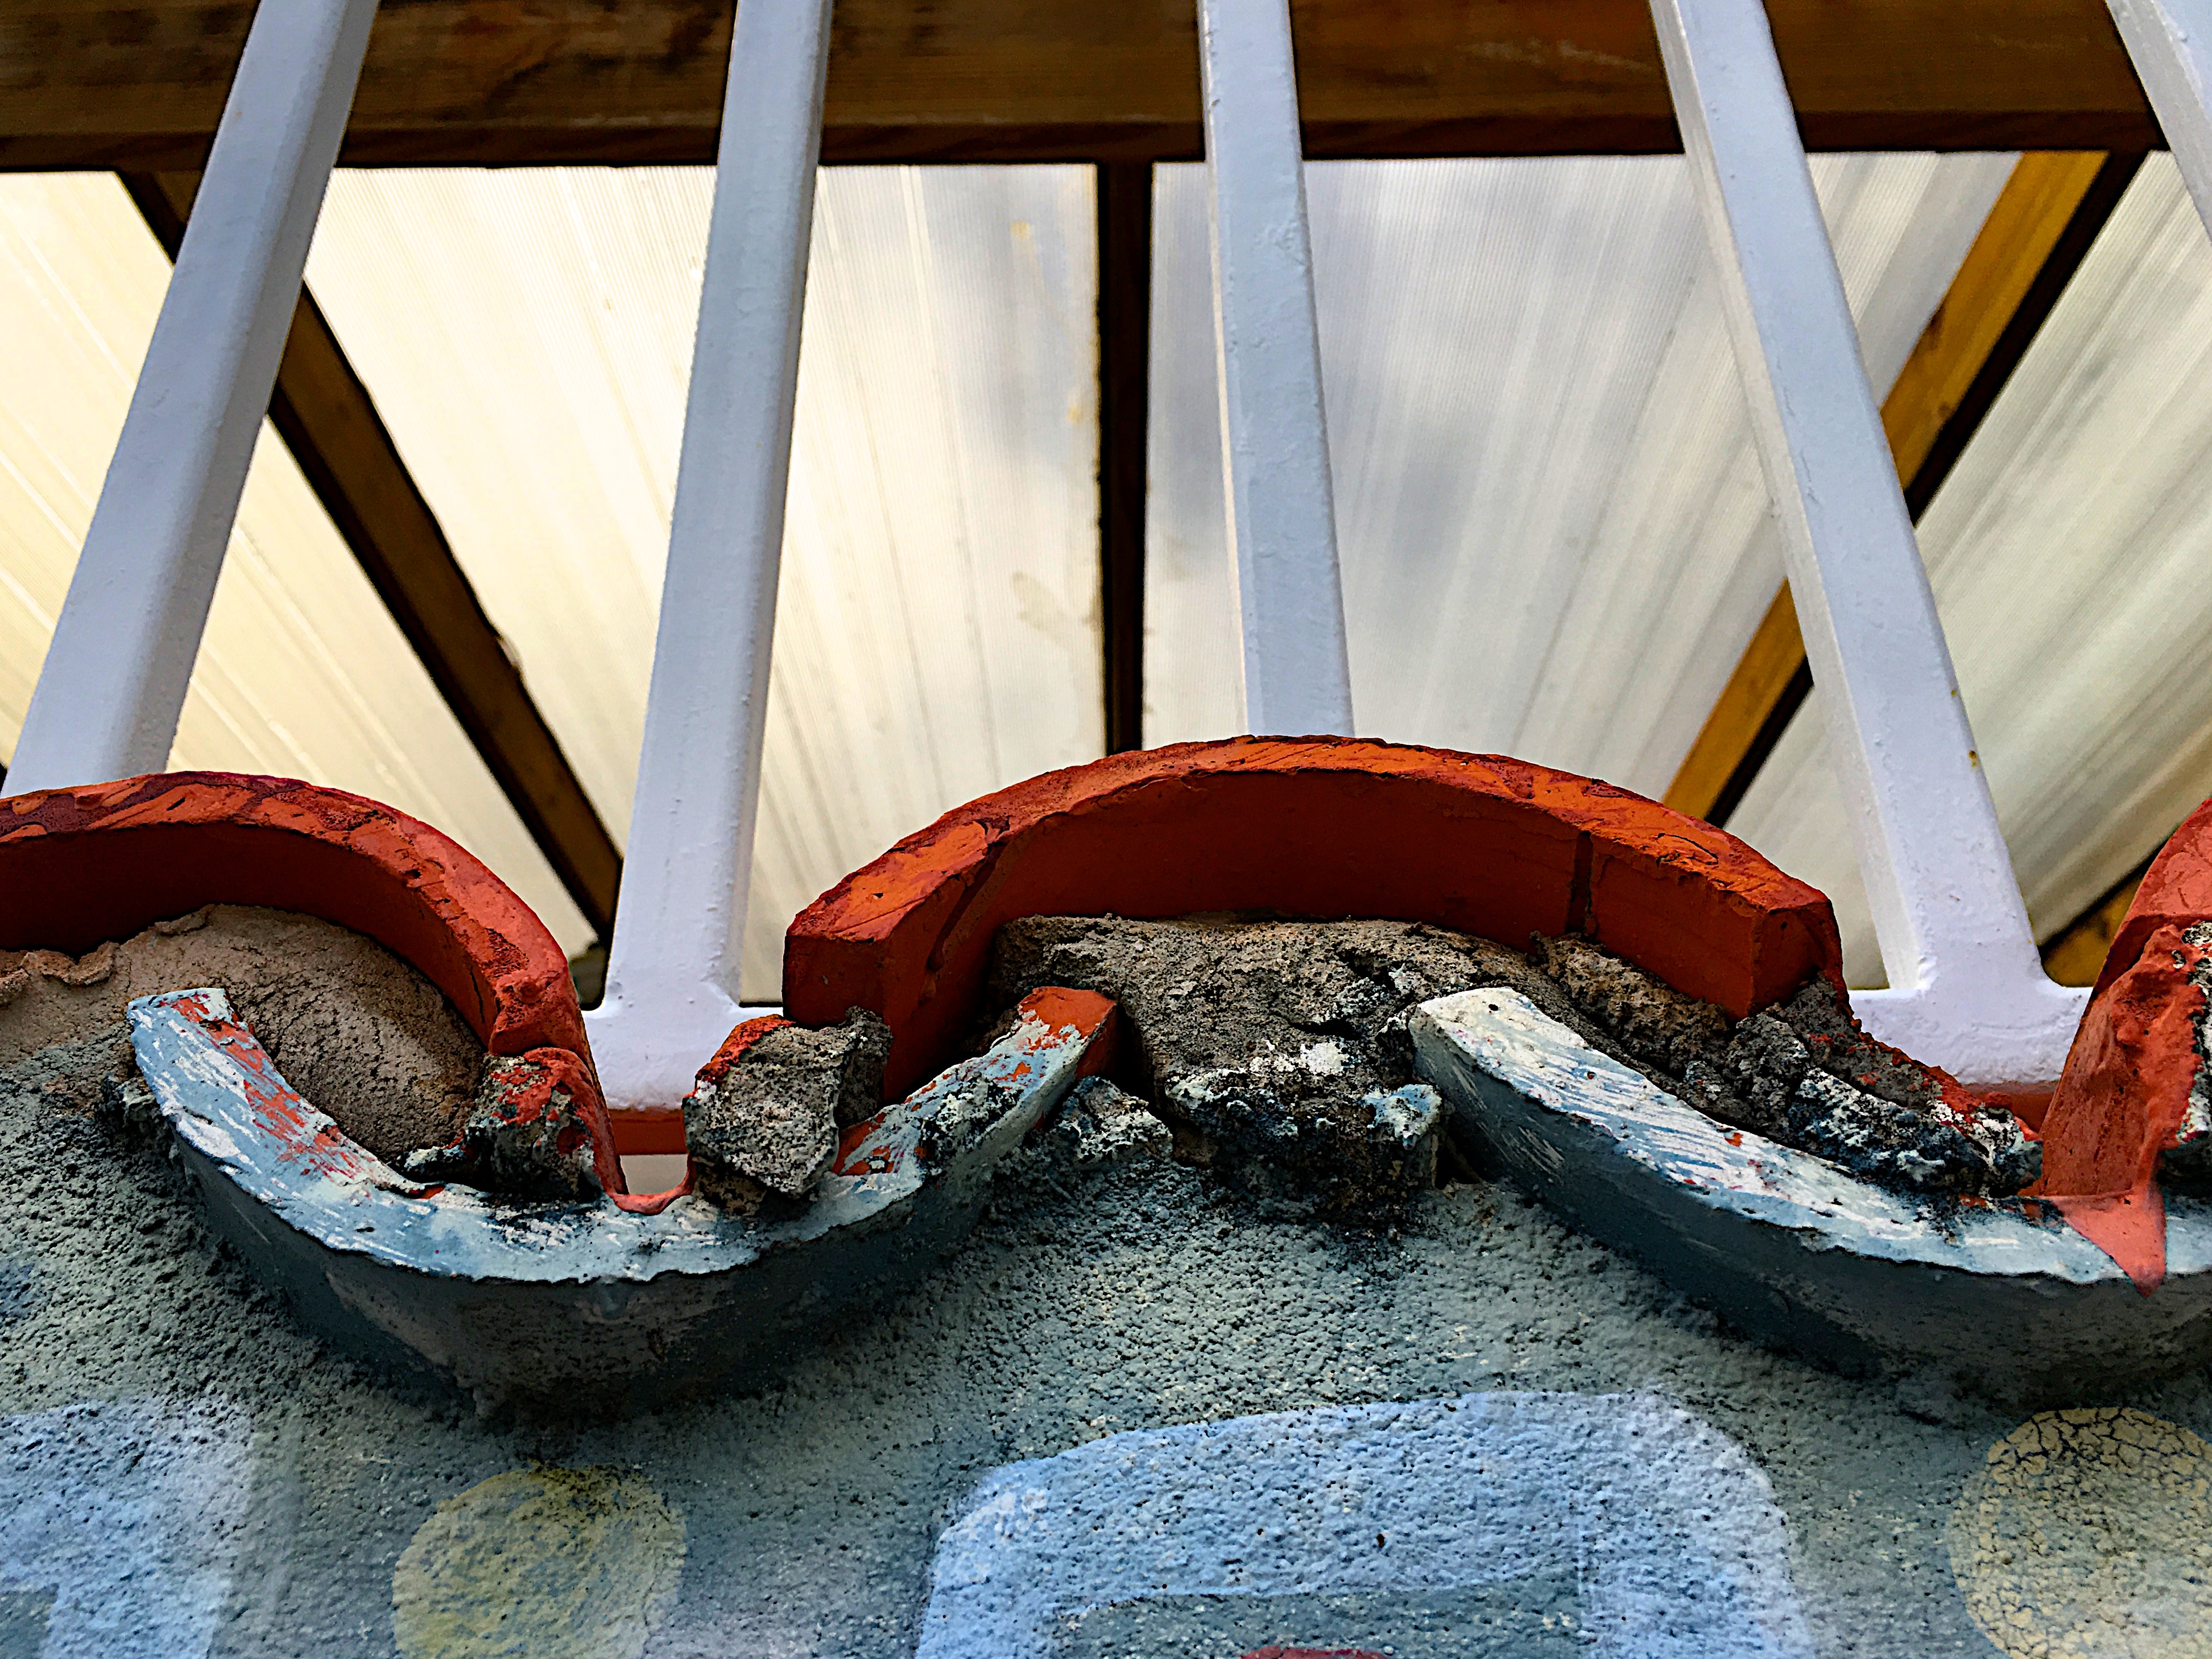
wood, boat, red, art, 2016366